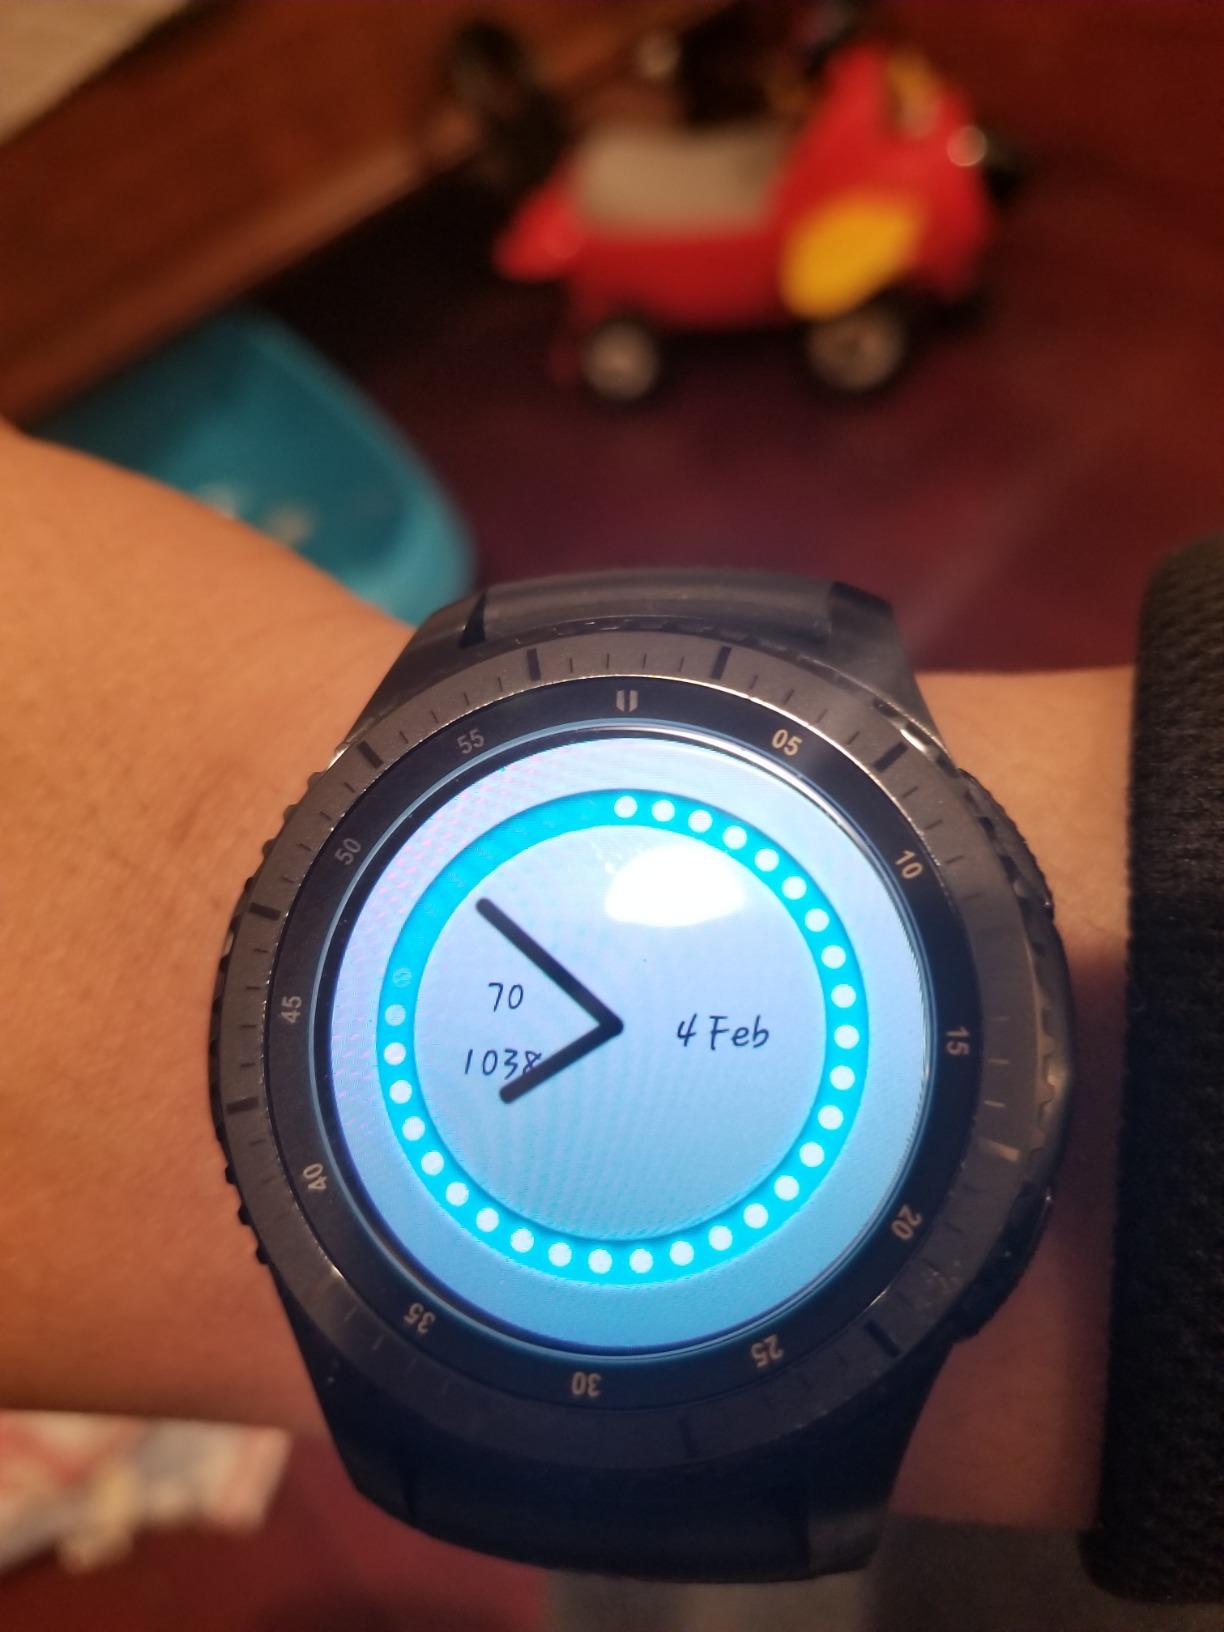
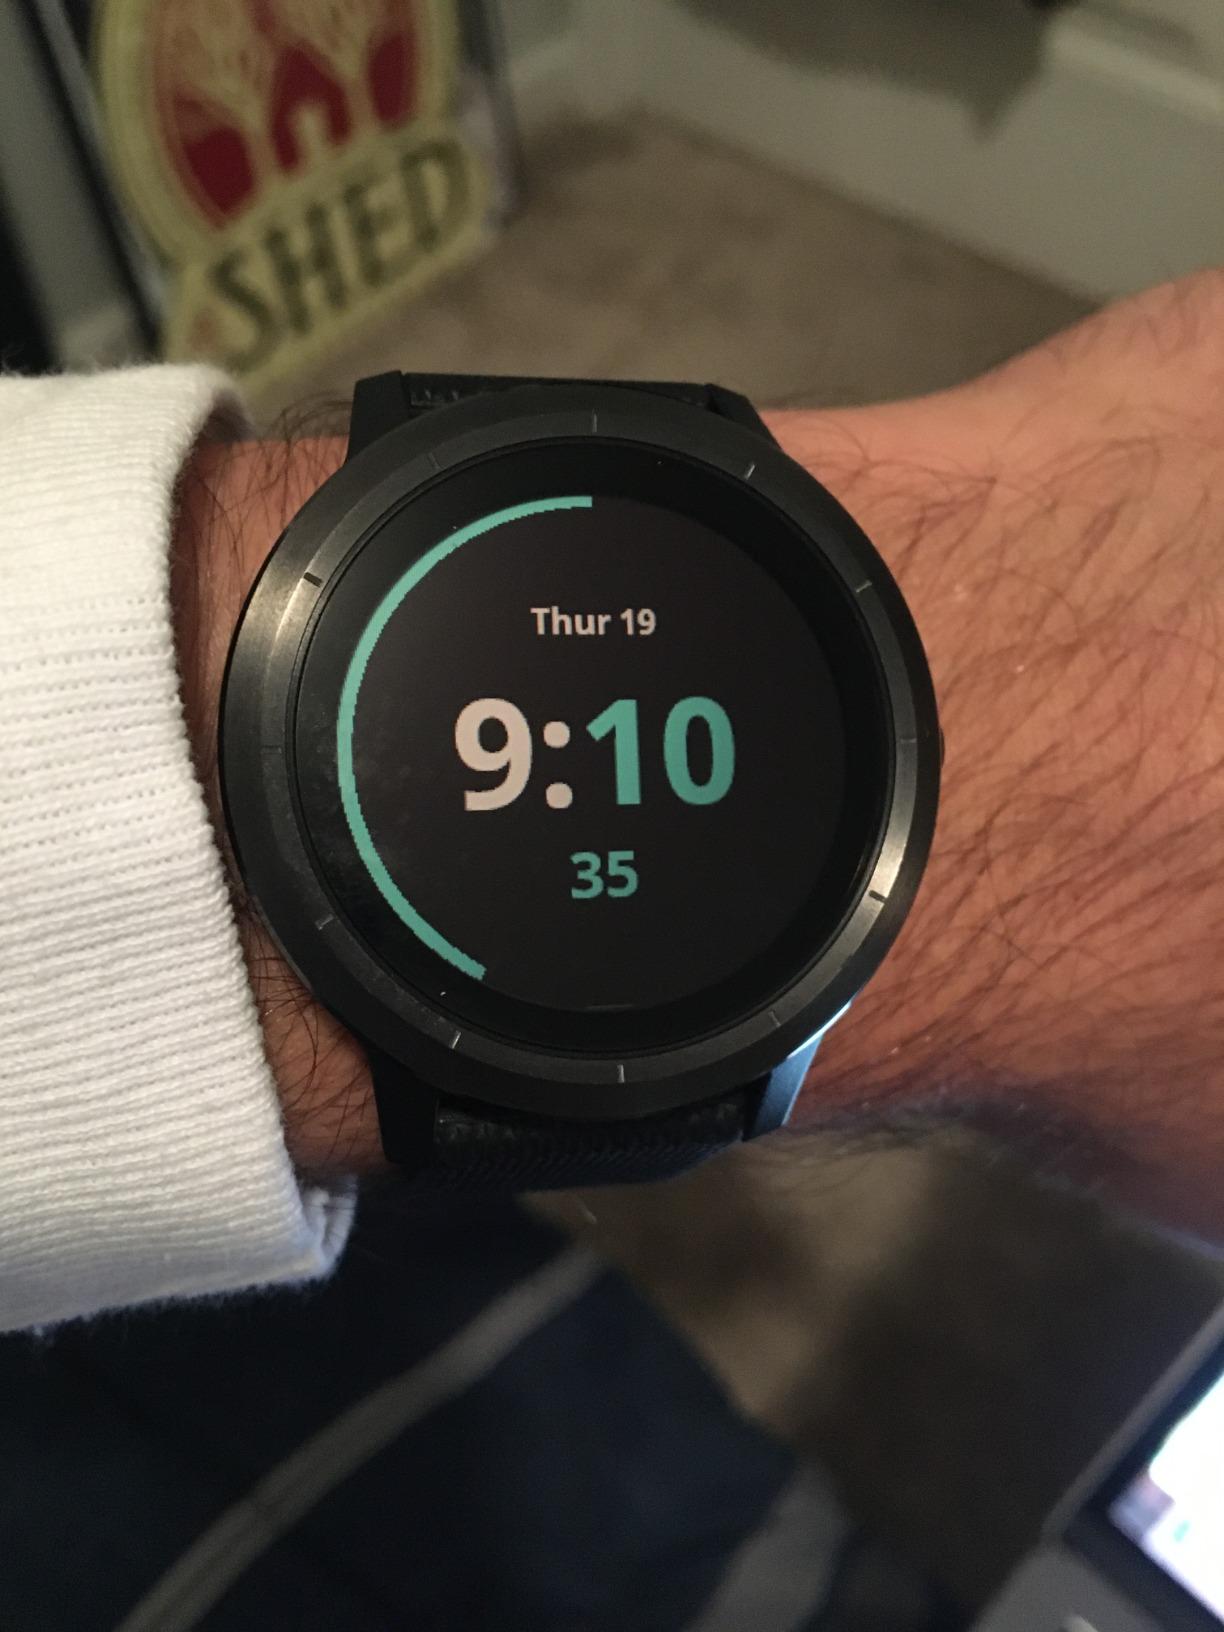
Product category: smartwatch
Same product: no